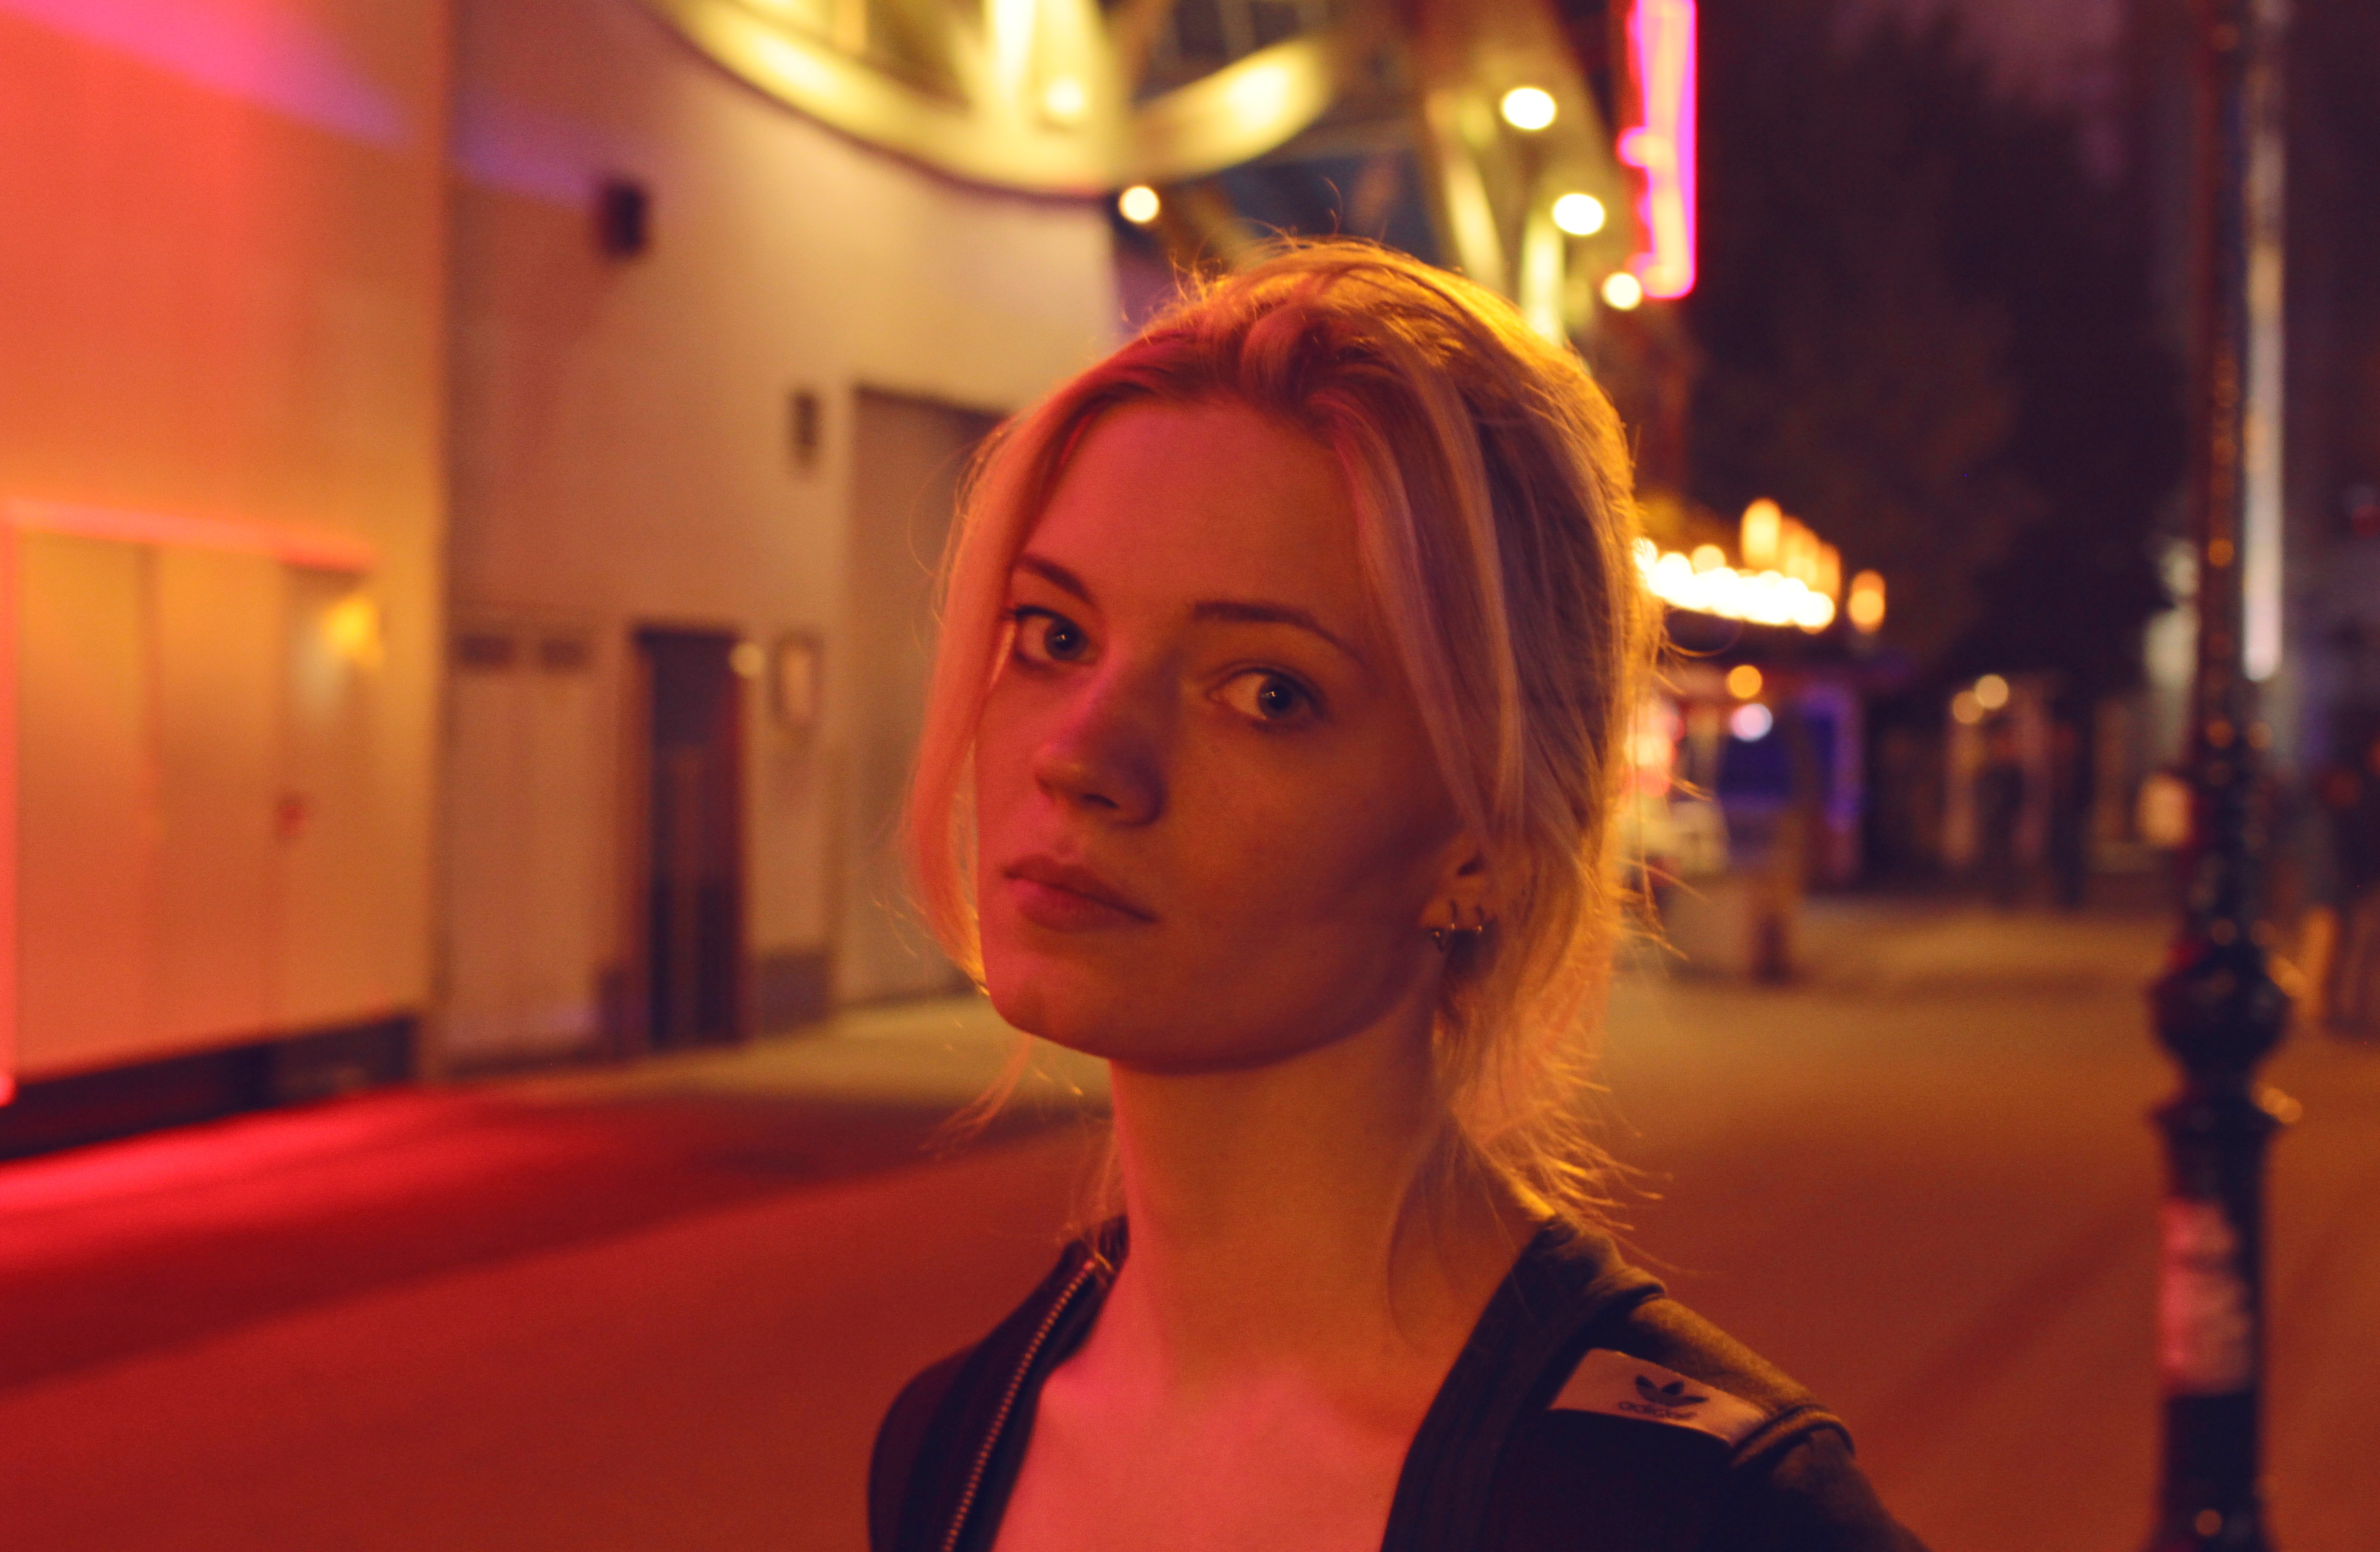
girl, model, red, color, fashion, clothing, lady, fun, beauty